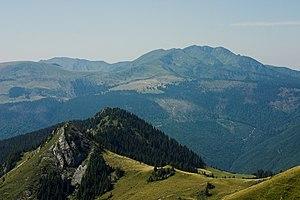
Le Parc naturel Monts Maramureș est une aire protégée située en Roumanie, dans le territoire administratif du comté de Maramureș.
Les parcs naturels en Roumanie sont des aires protégées régies par la: